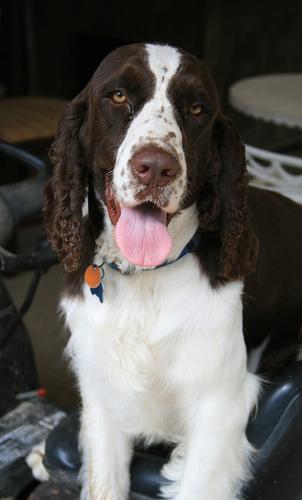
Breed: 276-n000112-English_springer